Kanok Ratwongsakul

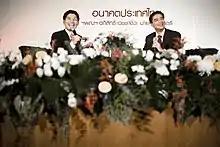
Ratwongsakul (left) with Abhisit Vejjajiva (Thai Prime Minister at that time) in 2009.

Kanok Ratwongsakul (nickname: Jing–จิ้ง) is well-known Thai journalist, now he served as the news anchor of TOP News, which he also served as one of its shareholders of TOP News Digital Media Co., Ltd. alongside his spouse Lakkana Ratwongsakul and the main owner, Sonthiyan Chuenruthainaitham. He previously served as Senior Vice President of the Nation Group.